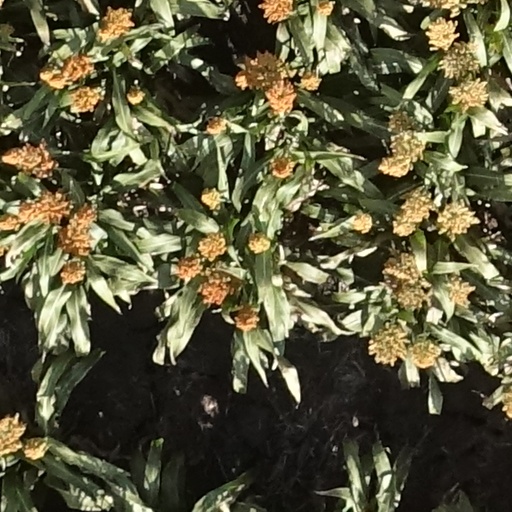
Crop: sorghum